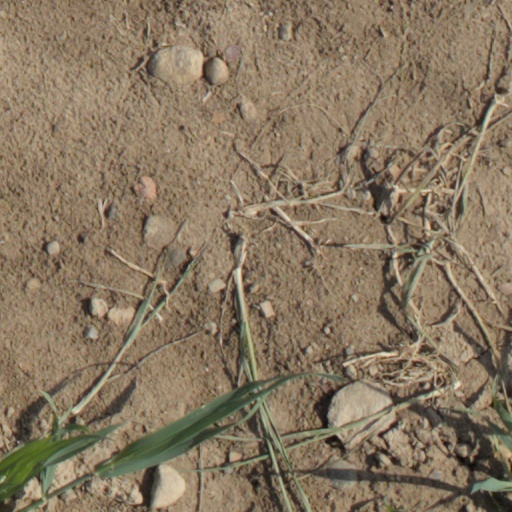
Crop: wheat